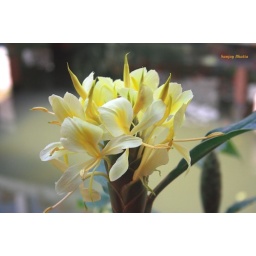
These yellow flowers caught my attention at Norbulinka Monastery in Himachal Pradesh.